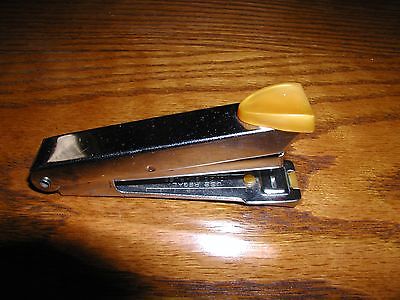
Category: stapler